Rosewood Courthouse

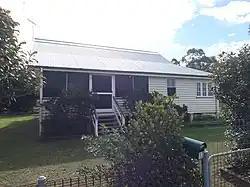
2015

Rosewood Courthouse is a heritage-listed courthouse at 1 John Street, Rosewood, City of Ipswich, Queensland, Australia. It was built from 1908 to 1923. It is also known as Rosewood police residence. It was added to the Queensland Heritage Register on 6 June 1994.